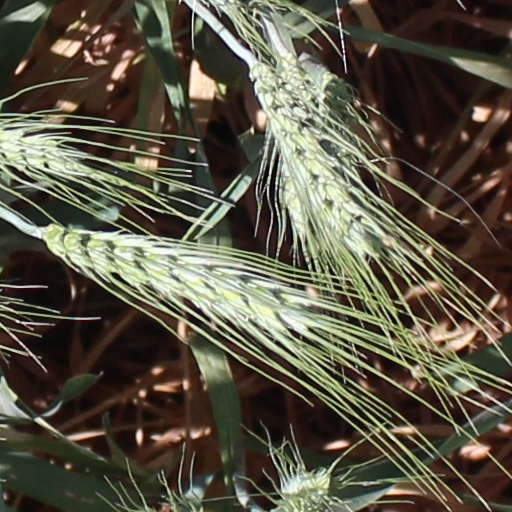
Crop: wheat